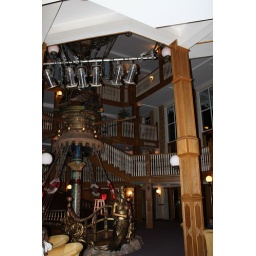
sir algenons flying machine in the alton towers hotel entertainment lounge